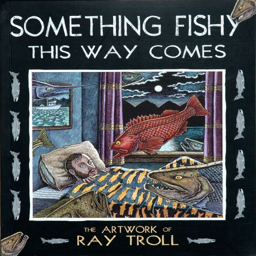
something fishy this way comes by music artist - if you love fish and fishing , you 'll love the art of music artist .